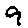
Label: 9